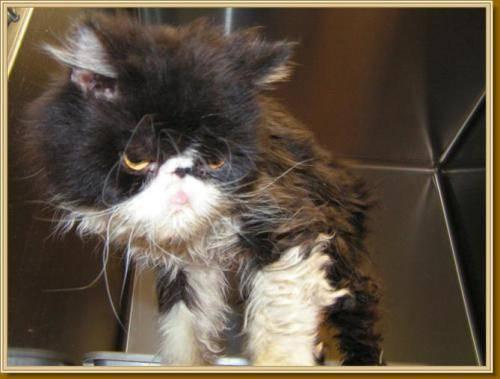
cat